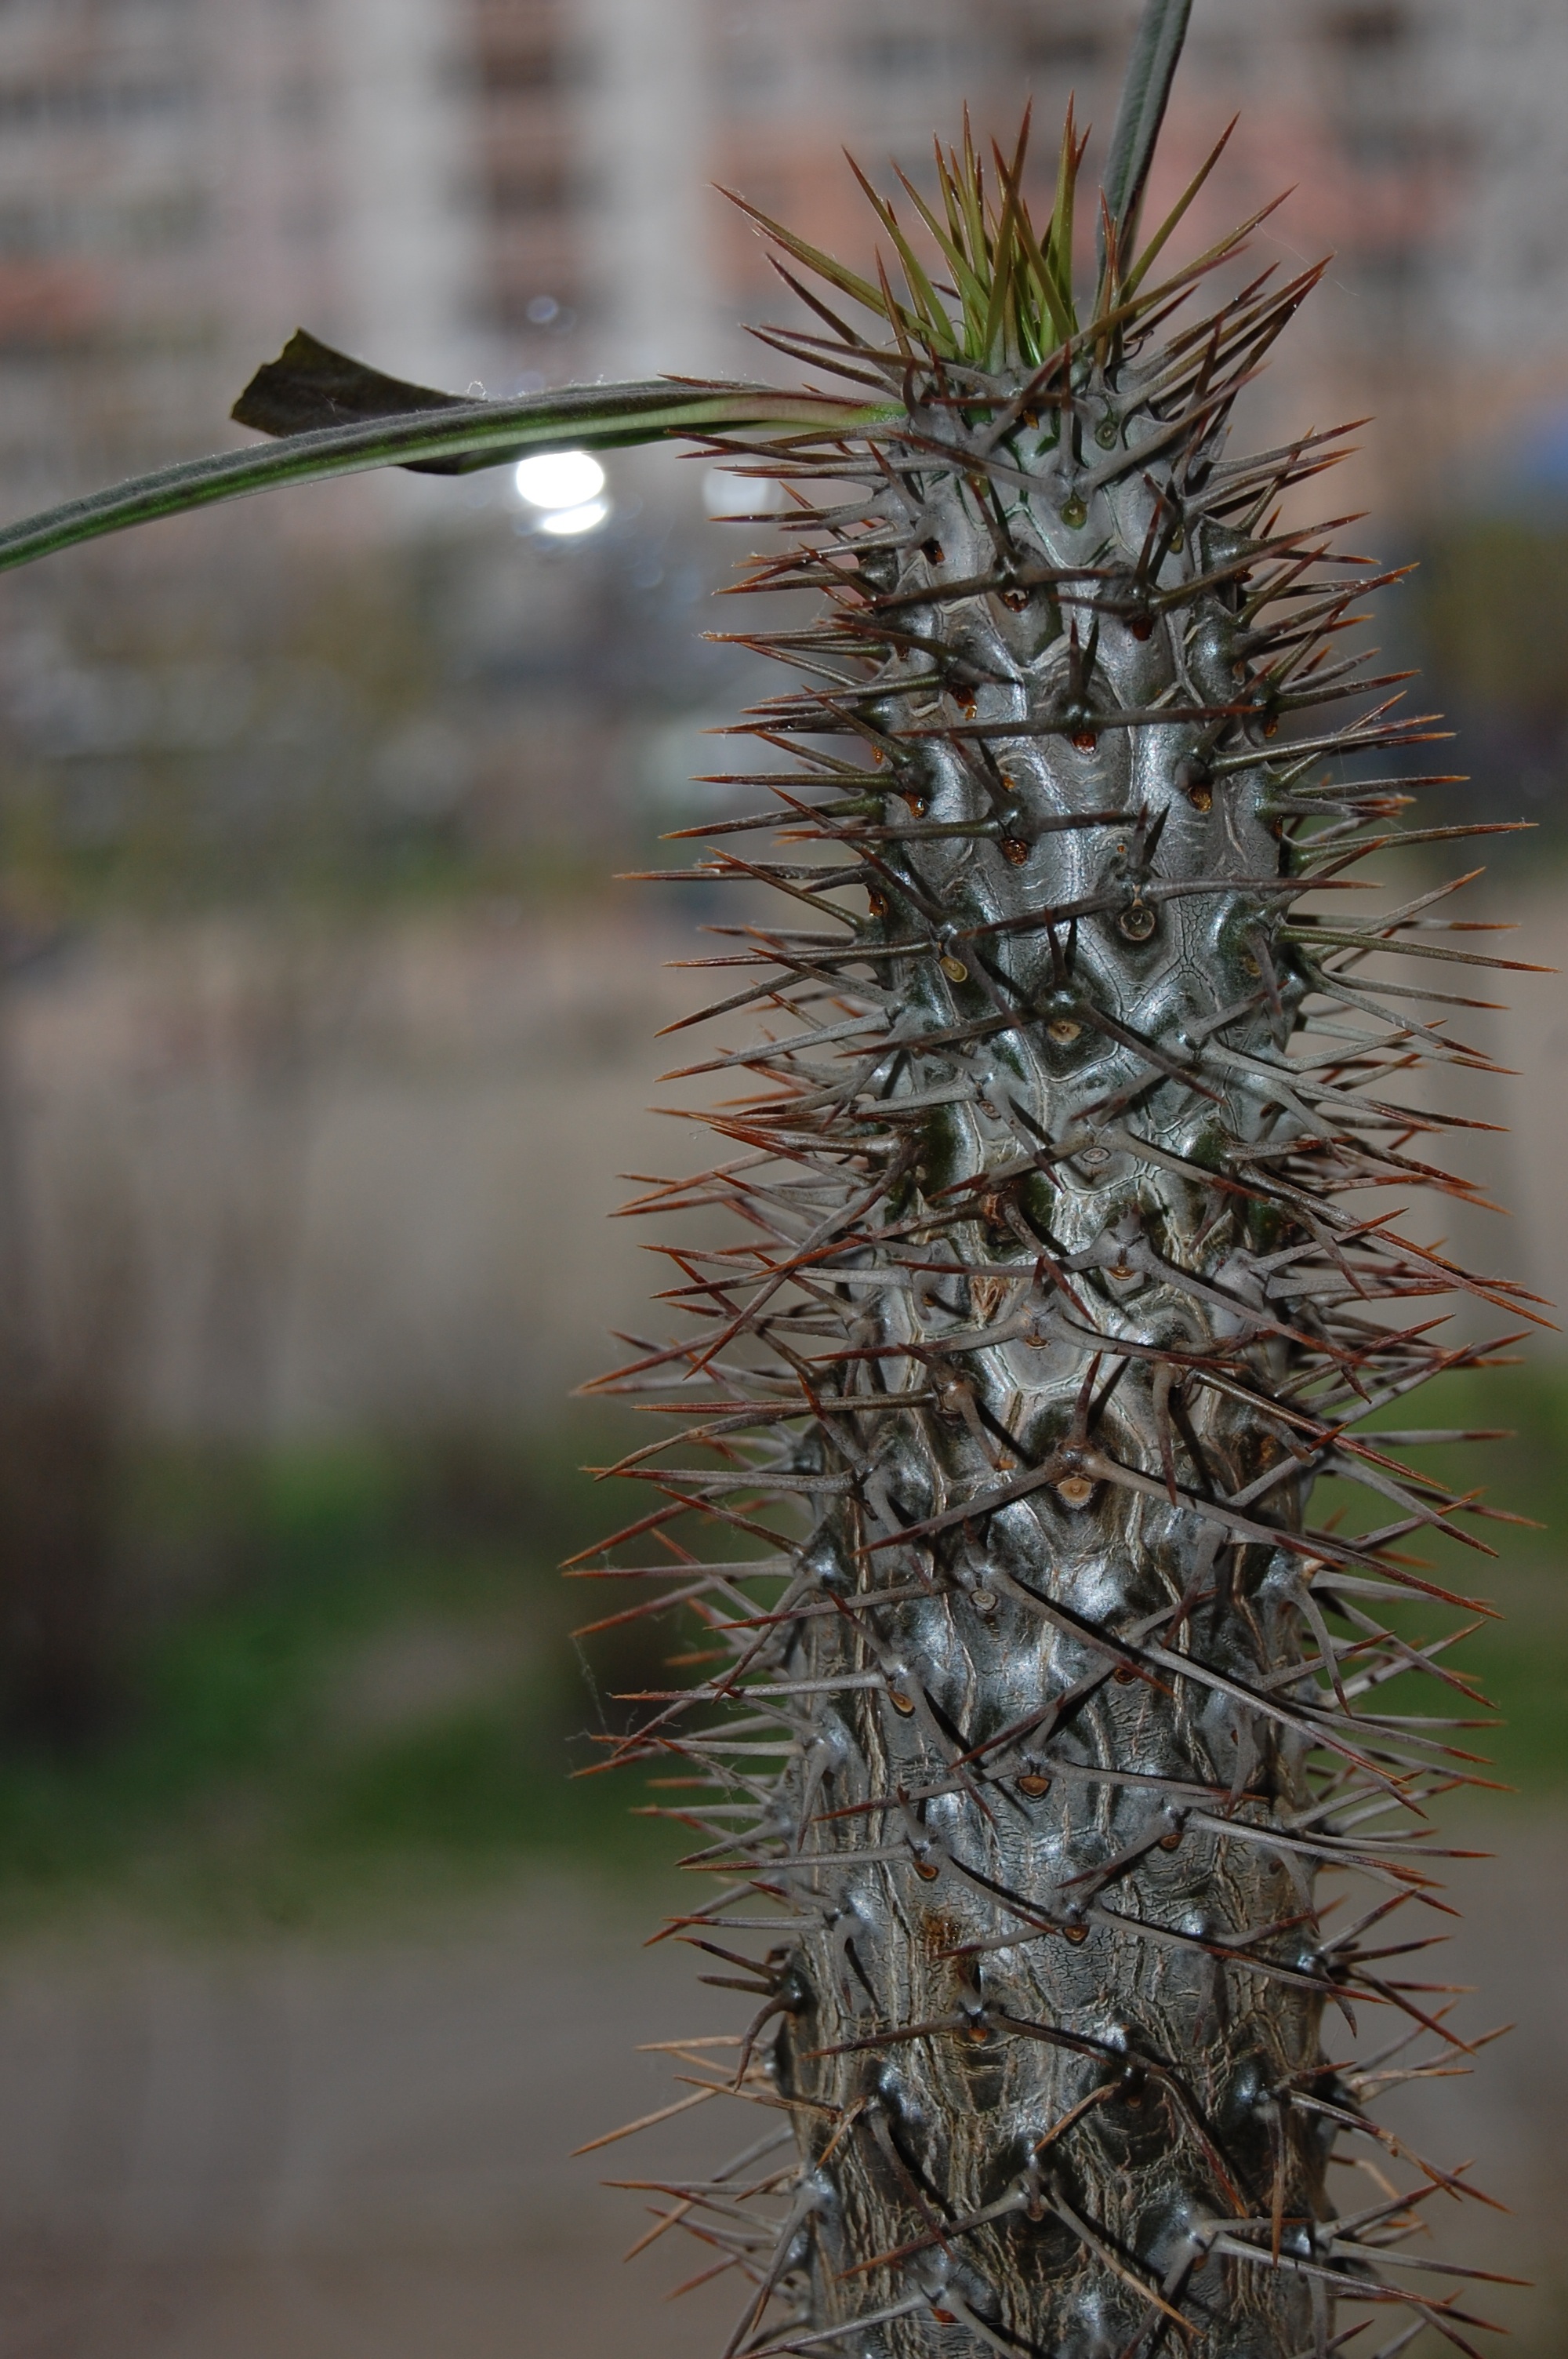
tree, nature, grass, branch, winter, cactus, plant, leaf, flower, green, autumn, botany, flora, season, twig, spruce, macro photography, flowering plant, pot flowers, flowers on the windowsill, indoor plant, grass family, plant stem, woody plant, land plant, thorns spines and prickles